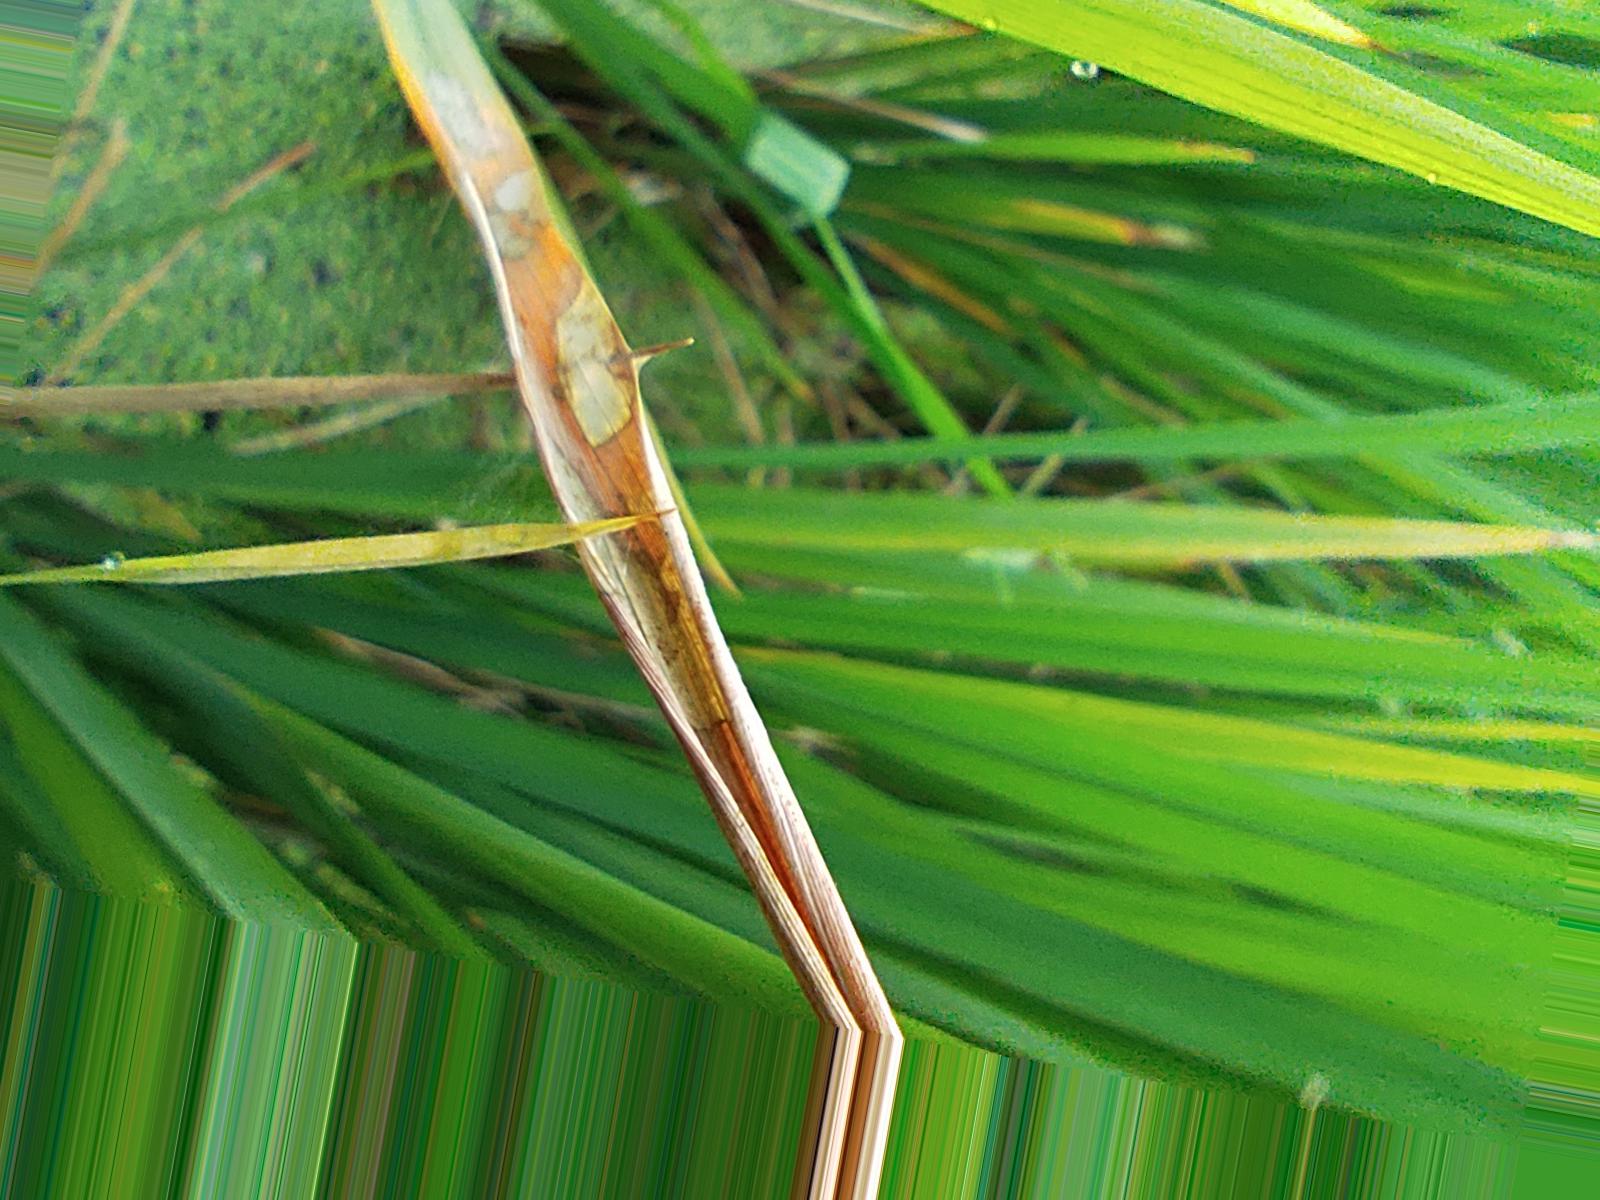
Nhãn: Bệnh Cháy lá ( Leaf scald )